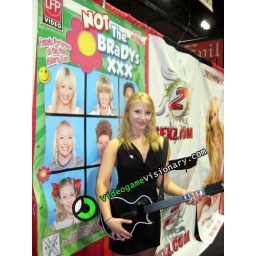
That dress blends in brilliantly with the GH guitar Aurora!